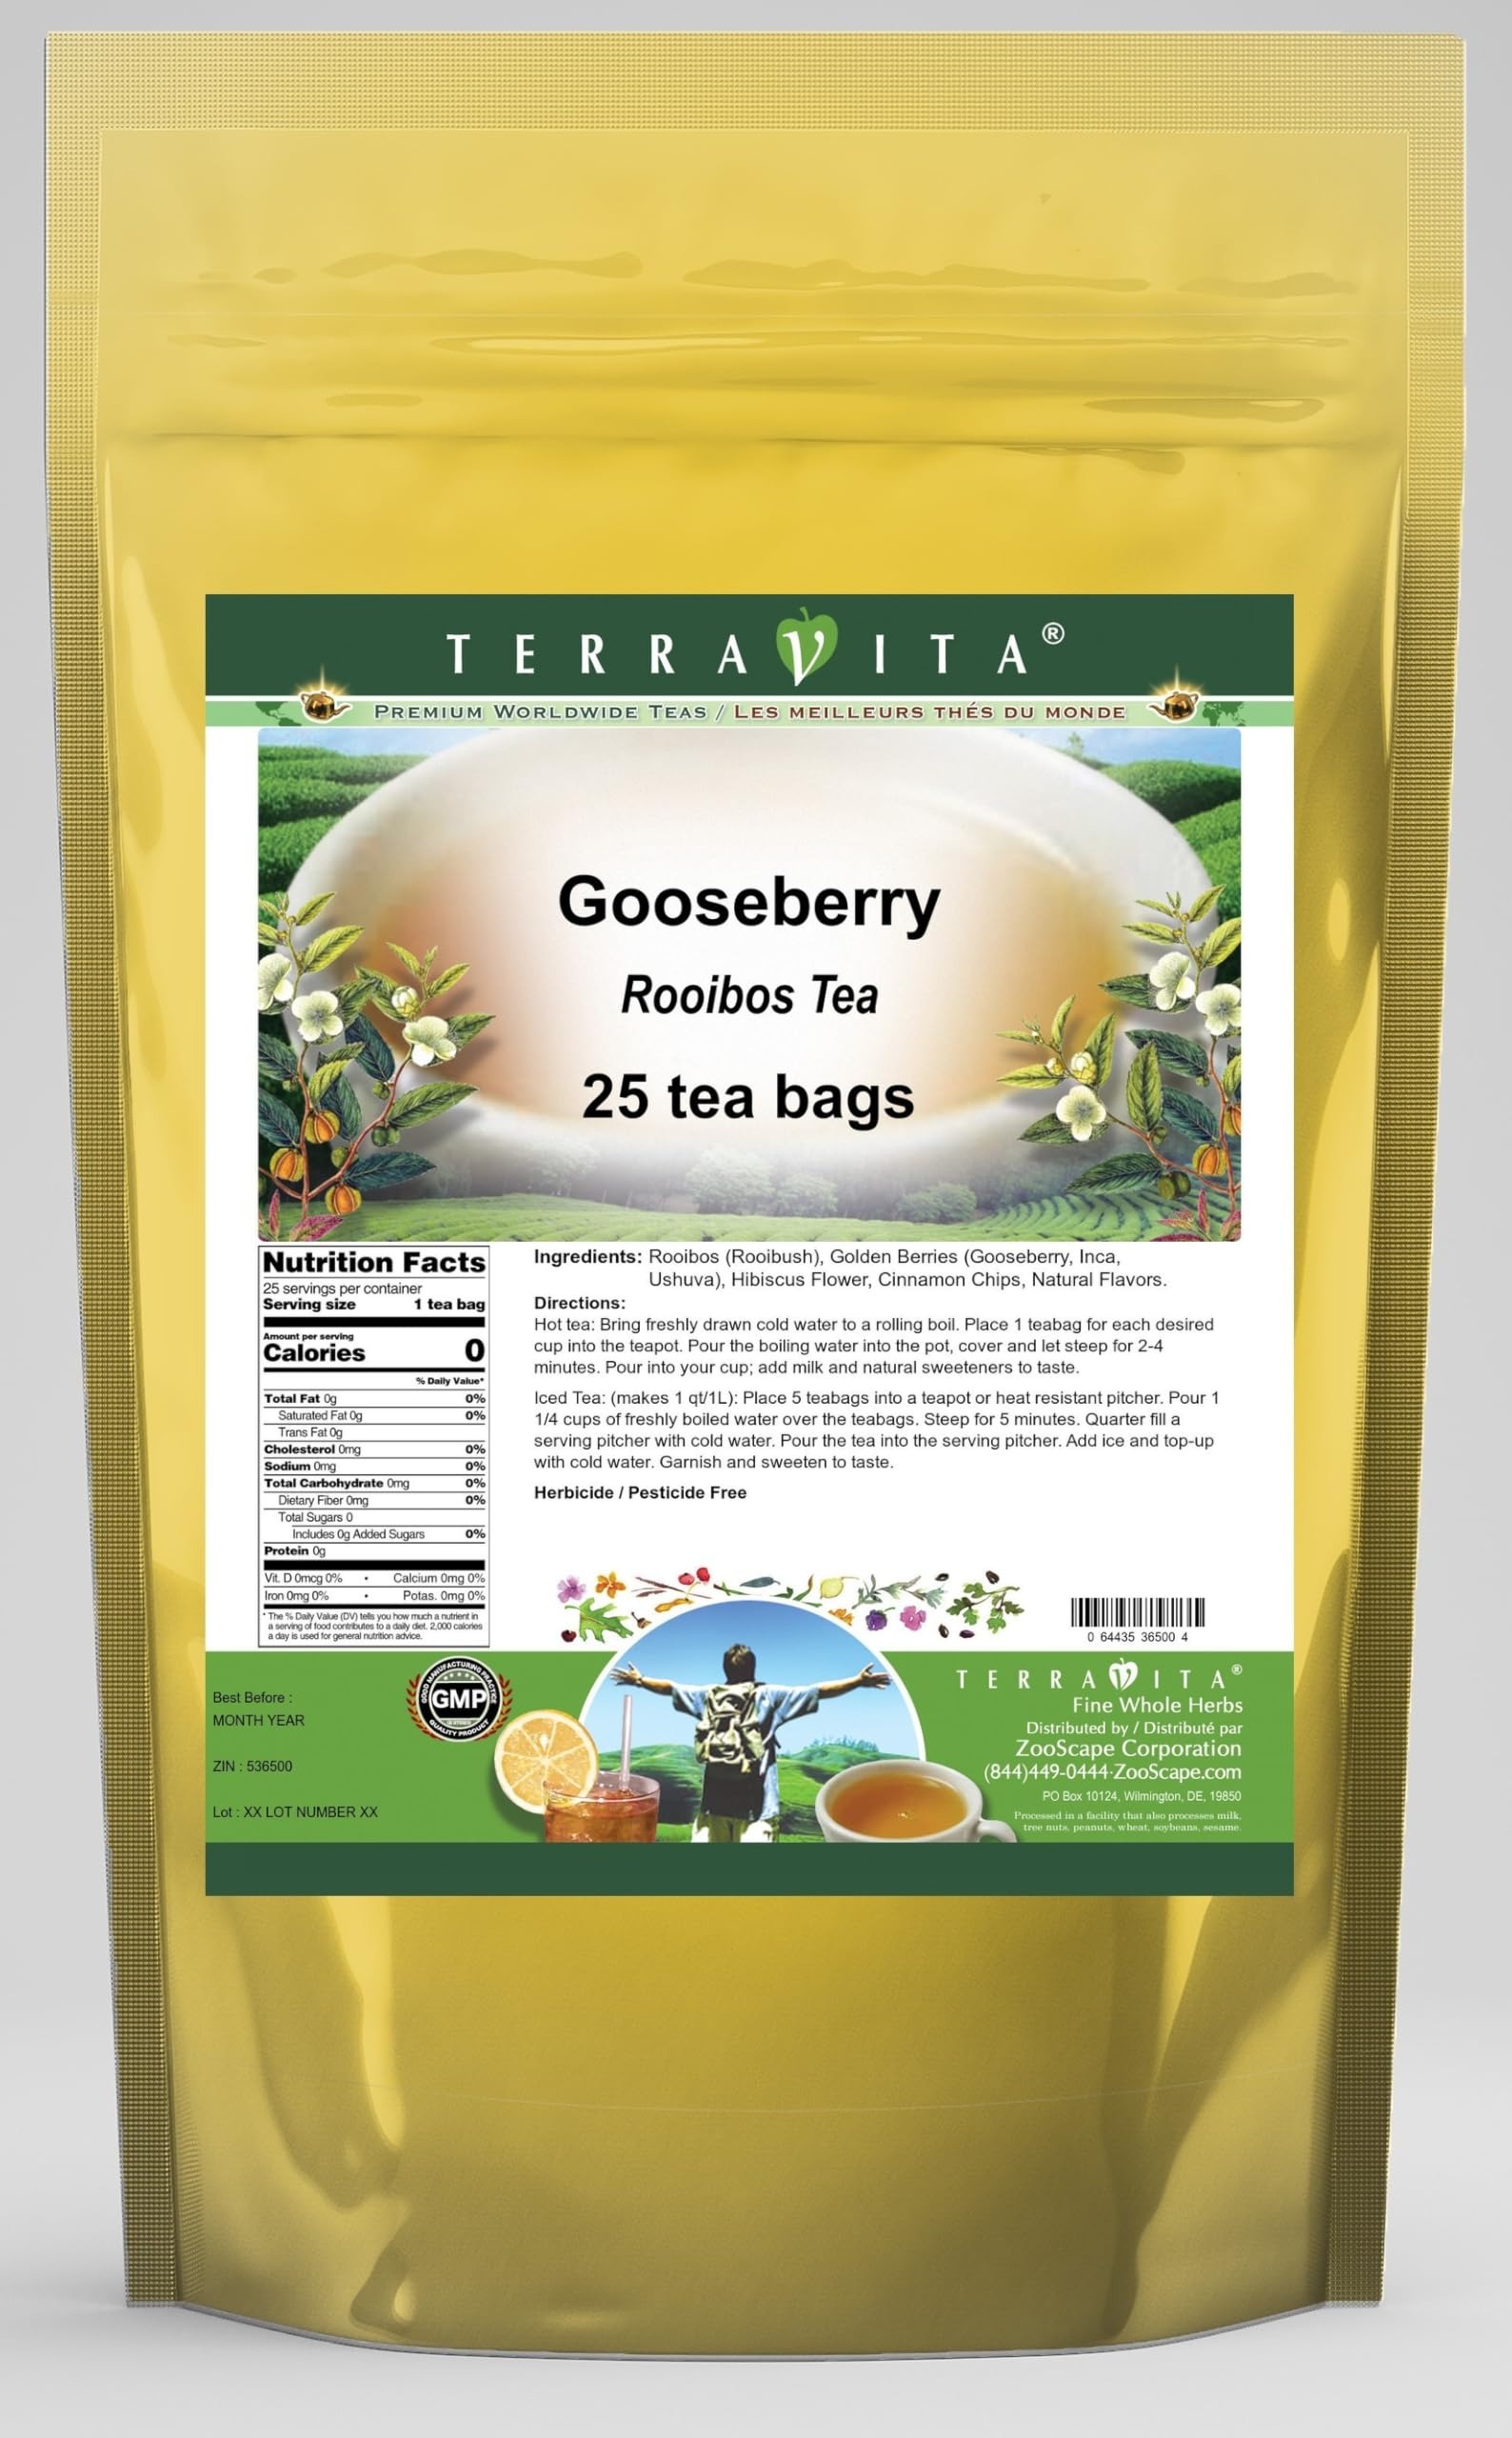
Item Name: Gooseberry Rooibos Tea (25 tea bags, ZIN: 536500) - 3 Pack
Bullet Point 1: Our Gooseberry Rooibos Tea is a delightful flavored Rooibos tea with Gooseberry (Golden Berries, Inca, Ushuva), Hibiscus Flower and Cinnamon Chips that you will really enjoy! The unique Gooseberry aroma and taste is a delight! - Ingredients: Rooibos tea, Gooseberry (Golden Berries, Inca, Ushuva), Hibiscus Flower, Cinnamon Chips and Natural Gooseberry Flavor.
Bullet Point 2: No fillers.
Bullet Point 3: Manufacturer: TerraVita
Bullet Point 4: Size: 25 tea bags
Bullet Point 5: Rooibos Tea Bags - Packed in a convenient upright pouch!
Product Description: Our Gooseberry Rooibos Tea is a delightful flavored Rooibos tea with Gooseberry (Golden Berries, Inca, Ushuva), Hibiscus Flower and Cinnamon Chips that you will really enjoy! The unique Gooseberry aroma and taste is a delight! - Ingredients: Rooibos tea, Gooseberry (Golden Berries, Inca, Ushuva), Hibiscus Flower, Cinnamon Chips and Natural Gooseberry Flavor. - Hot tea brewing method: Bring freshly drawn cold water to a rolling boil. Place 1 teabag for each desired cup into the teapot. Pour the boiling water into the pot, cover and let steep for 2-4 minutes. Pour into your cup; add milk and natural sweeteners to taste. - Iced tea brewing method: (to make 1 liter/quart): Place 5 teabags into a teapot or heat resistant pitcher. Pour 1 1/4 cups of freshly boiled water over the teabags. Steep for 5 minutes. Quarter fill a serving pitcher with cold water. Pour the tea into the serving pitcher. Add ice and top-up with cold water. Garnish and sweeten to taste. - TerraVita is an exclusive line of premium-quality, natural source products that use only the finest, purest and most potent ingredients found around the world. TerraVita is hallmarked by the highest possible standards of purity, potency, stability and freshness. All of our products are prepared with the highest elements of quality control, from raw materials through the entire manufacturing process, up to and including the moment that the bottles or bags are sealed for freshness and shipped out to you. Our highest possible standards are certified by independent laboratories and backed by our personal guarantee. - TerraVita exists to meet and ensure your family's health and wellness without the harmful effects of chemicals and health products. We strive to make all of our products affordable and reliable and are constant
Value: 75.0
Unit: Count

Price: 51.54